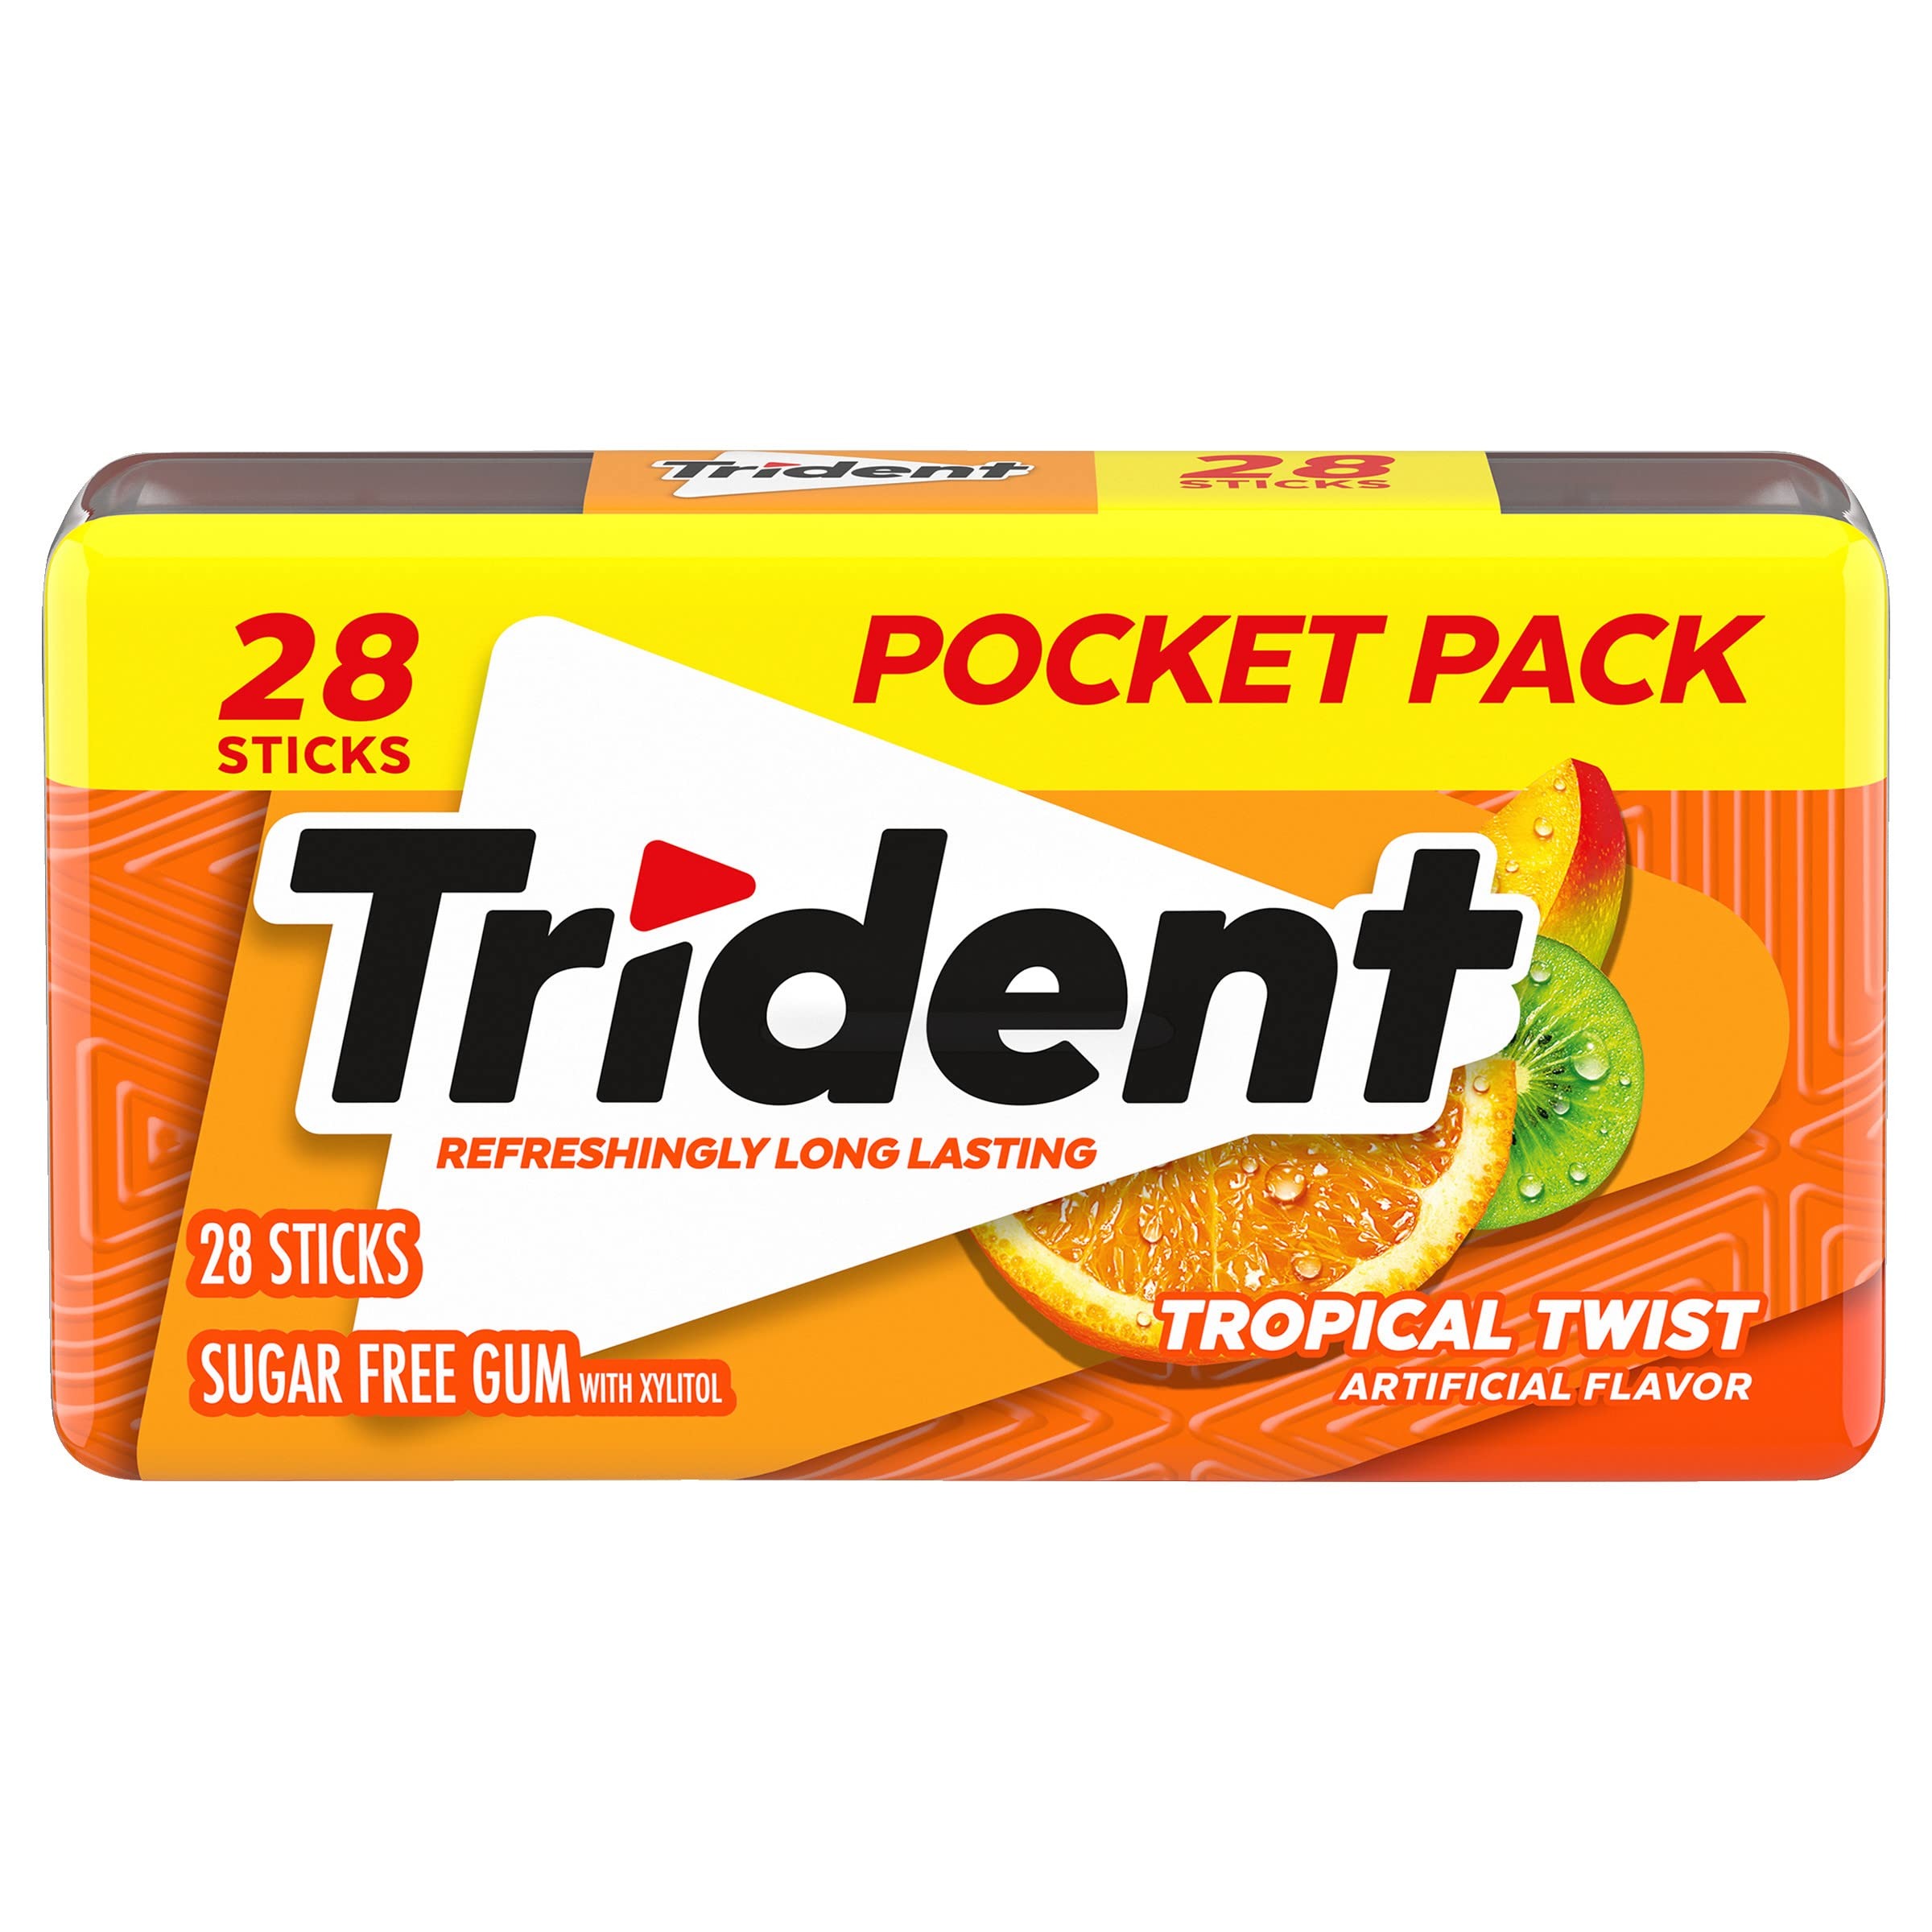
Item Name: Trident Tropical Twist Sugar Free Gum, 28 Piece Pocket Pack
Bullet Point 1: 1 Pocket Pack with 28 pieces of Trident Tropical Twist Sugar Free Gum (Double the gum) (packaging may vary)
Bullet Point 2: Refresh your flavor—and breath—with Trident, a sugarless chewing gum with 30% fewer calories than sugared gum.
Bullet Point 3: Clean and protect your mouth with a cool, long-lasting strawberry flavor: Trident is made with xylitol, a natural sweetener that helps fight plaque and protects against tooth decay.
Bullet Point 4: Trident pocket packs contain 2x the gum in a hard case making them office and travel-friendly and make freshening your breath on the go quick and simple.
Bullet Point 5: Keep Trident Sugar Free Gum in your purse, desk, car, or locker and care for your mouth anywhere. This gum is also a great addition to care packages, gift baskets, goodie bags, and party favors.
Value: 28.0
Unit: Count

Price: 3.5